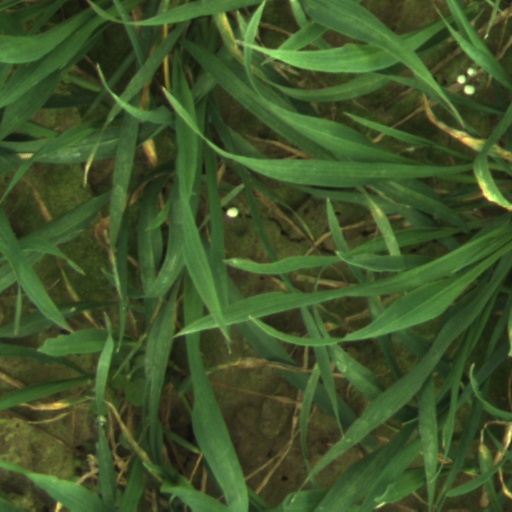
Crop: wheat